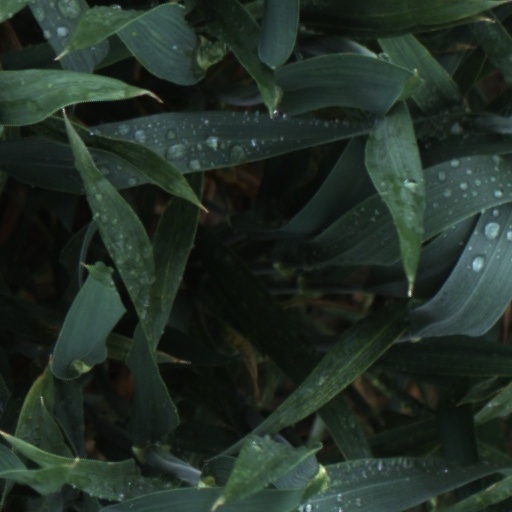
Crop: wheat